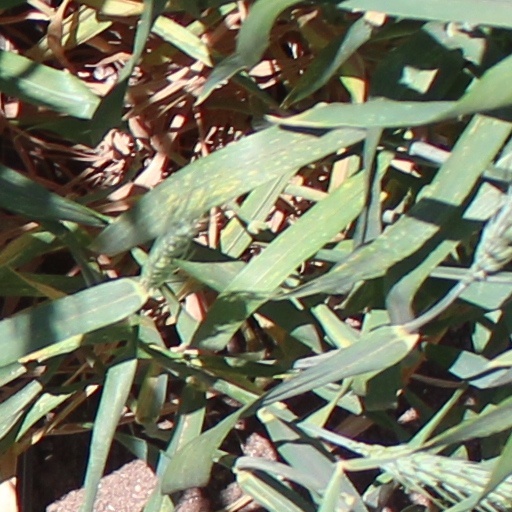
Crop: wheat